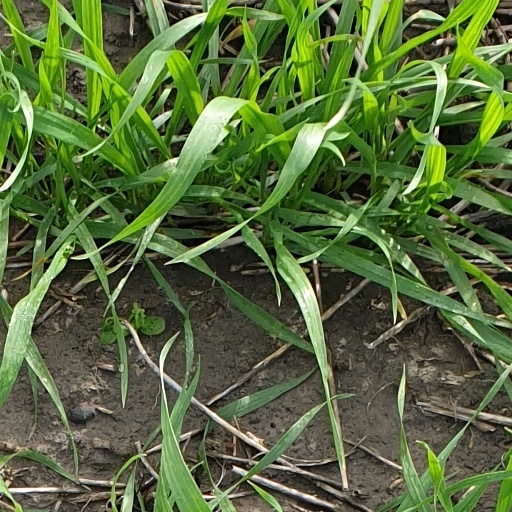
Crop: wheat